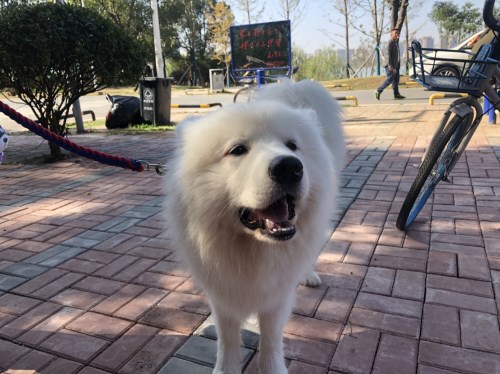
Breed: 2192-n000088-Samoyed